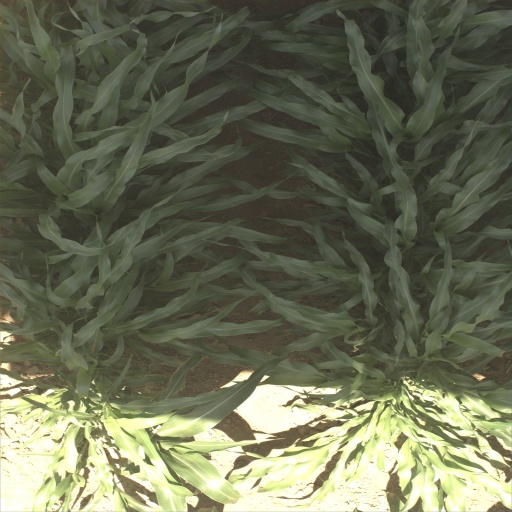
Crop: sorghum